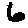
Label: 6